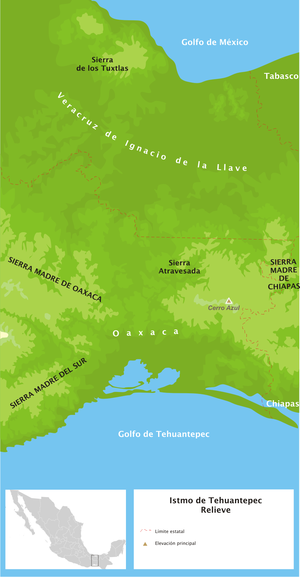
La sierra Madre de Oaxaca est une chaîne de montagnes du Sud du Mexique. Elle se situe principalement dans l'État d'Oaxaca, et s'étend vers le nord dans les États de Puebla et Veracruz.
L’isthme de Tehuantepec est un isthme situé au Mexique. Il représente la plus courte distance entre le golfe du Mexique et l'océan Pacifique. Son nom vient de la ville de Tehuantepec, dans l'État d'Oaxaca. Il est dérivé du mot nahuatl tecuani-tepec, qui signifie « colline du jaguar ».